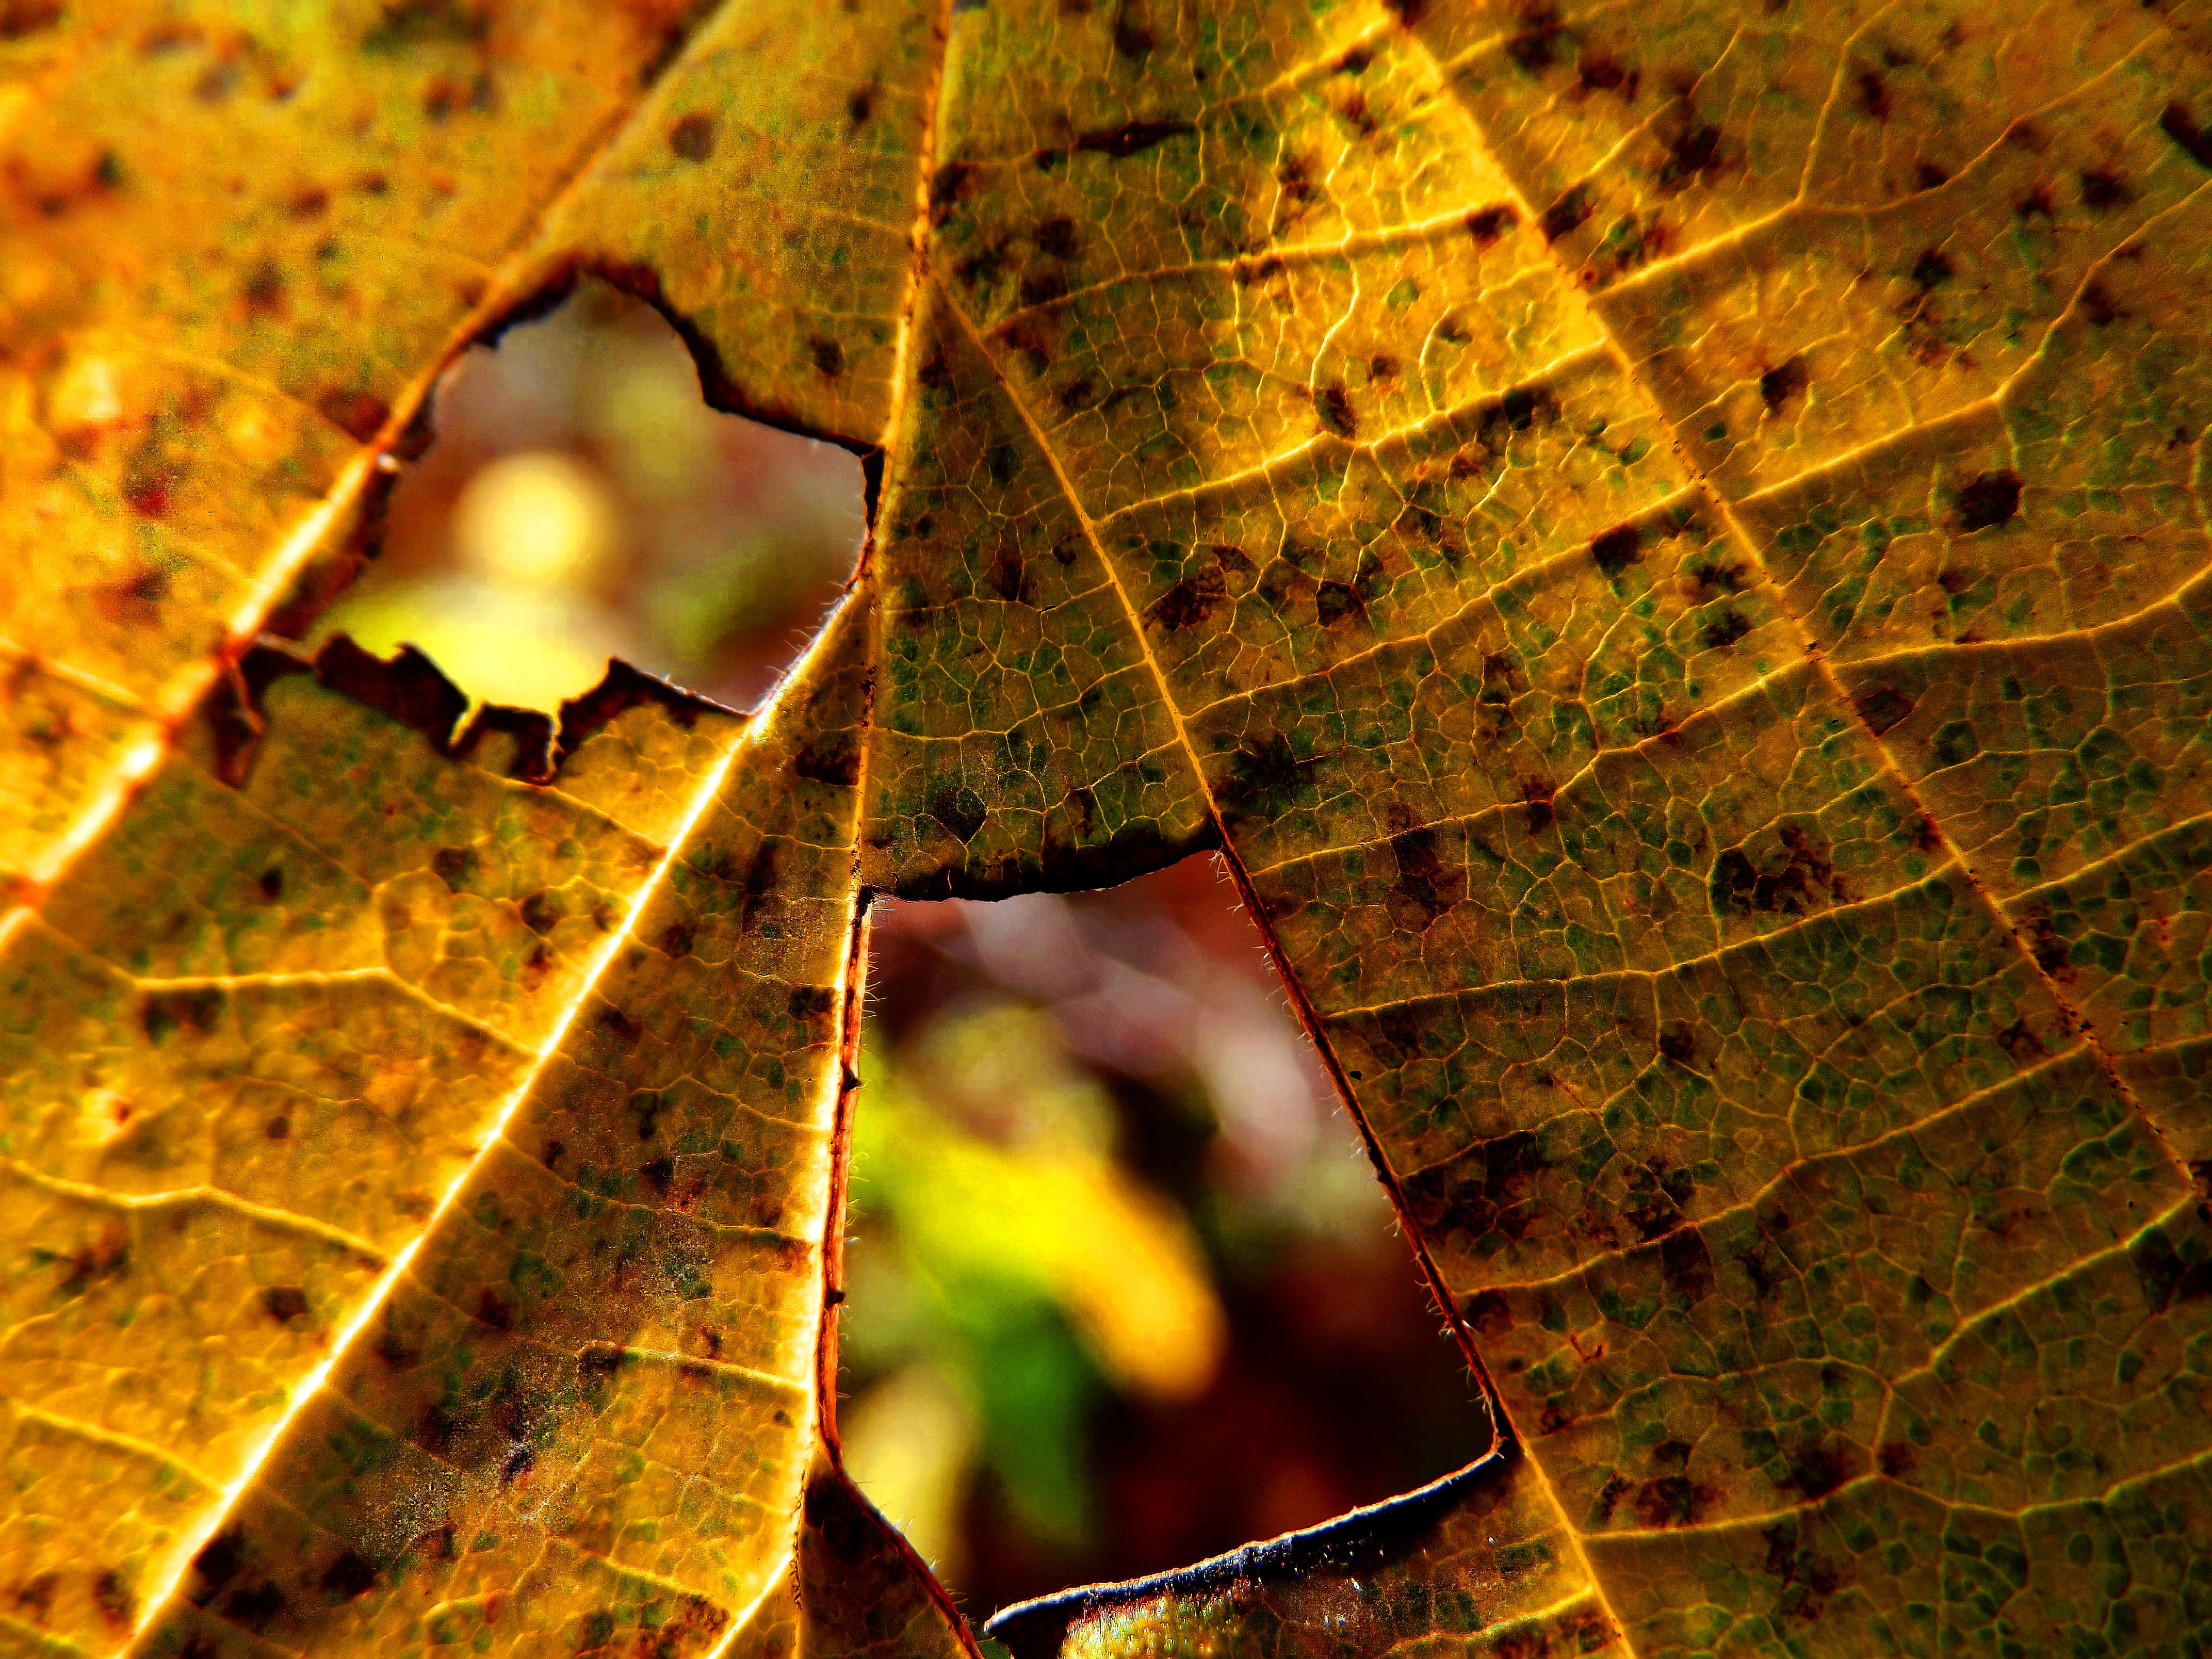
tree, nature, light, plant, photography, sunlight, texture, leaf, hole, flower, green, reflection, color, macro, autumn, soil, yellow, season, maple leaf, close up, sheet, macro photography, woody plant